Hugh Montgomery (sea captain)

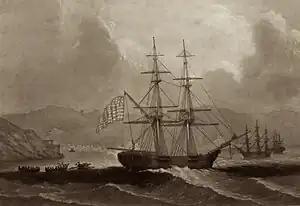
"Nancy" flying an American flag at St. Thomas. Captain Hugh Montgomery. Engraving by John Sartain

On March 1, 1776, Robert Morris of the Pennsylvania Committee of Safety chartered the newly built "Nancy" and Captain Hugh Montgomery to transport gunpowder and arms for the revolution. Later in March, Captain Montgomery sailed to Puerto Rico to purchase arms and ammunition.